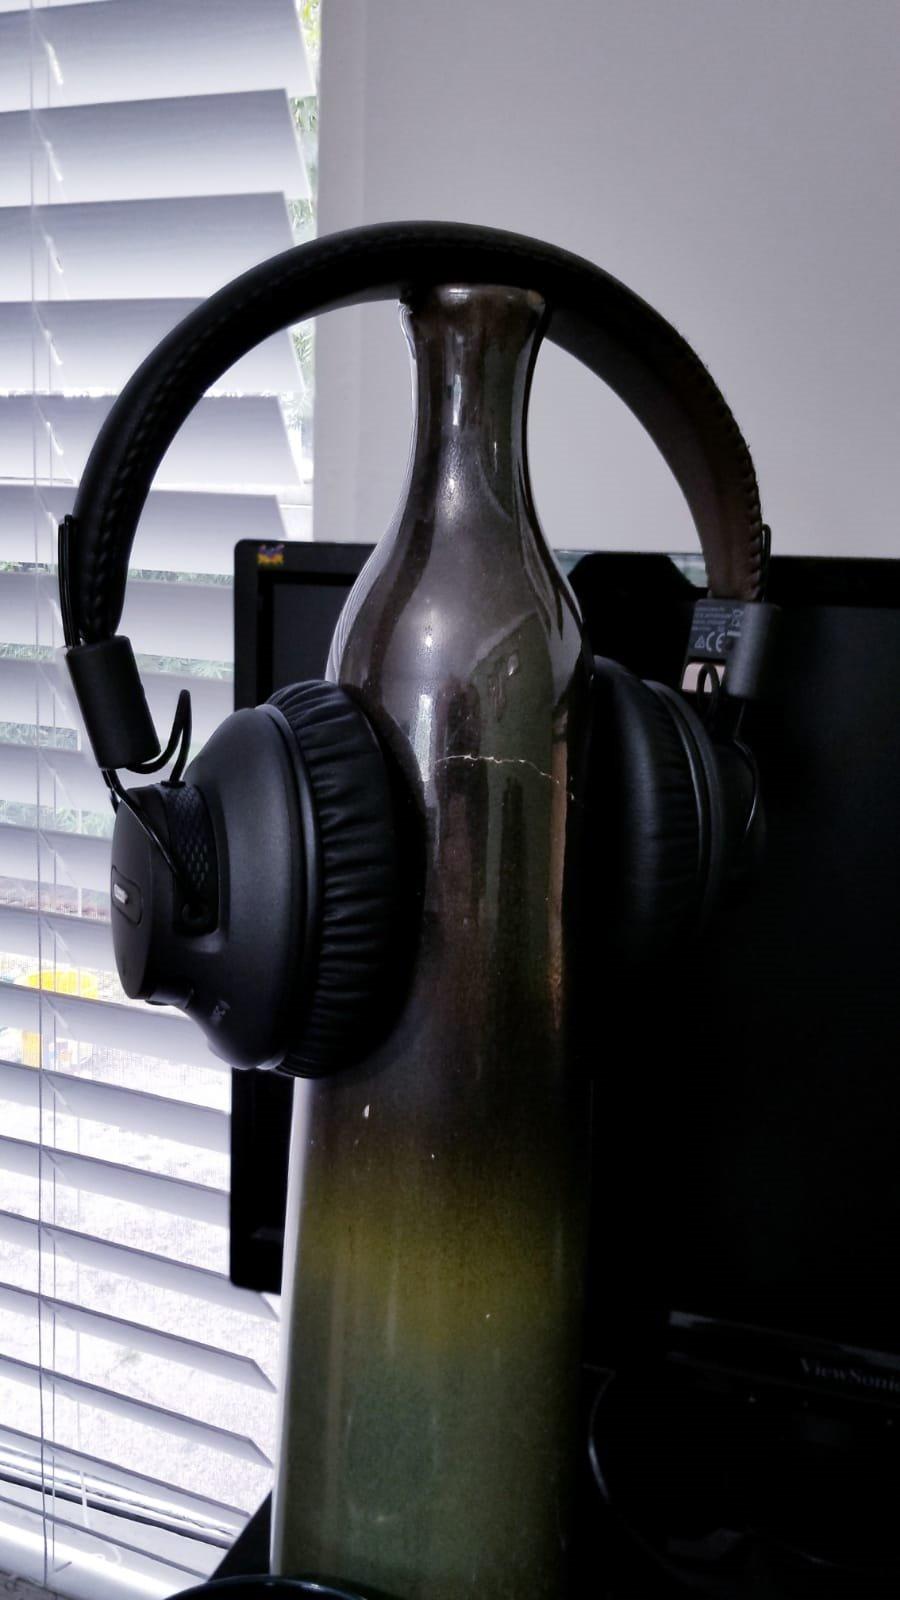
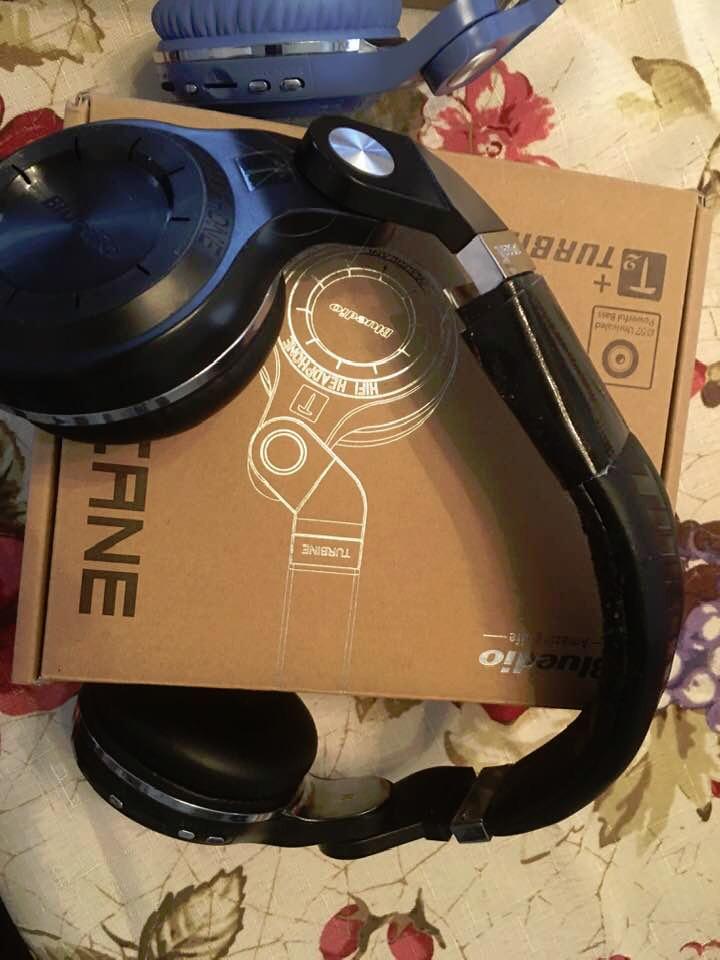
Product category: headphones
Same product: no